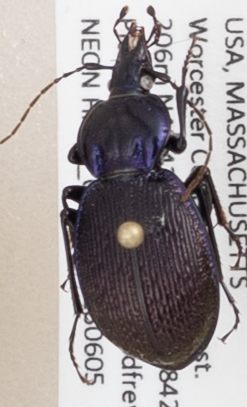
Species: Sphaeroderus stenostomus lecontei
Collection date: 2018-06-05
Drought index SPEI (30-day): -1.45
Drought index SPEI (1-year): -0.316
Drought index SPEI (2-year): -0.842